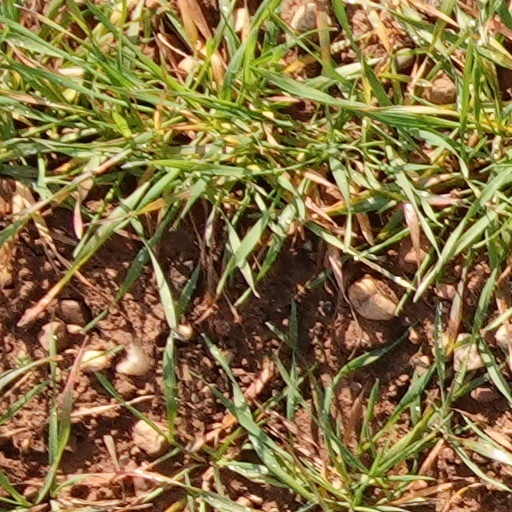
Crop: wheat